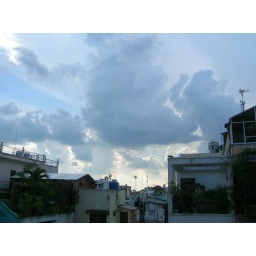
afternoon sky above our office in Ho Chi Minh City, Vietnam